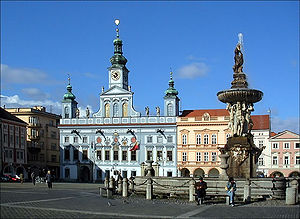
České Budějovice
České Budějovice el. blot Budějovice, er den største by i regionen Jihočeský kraj i det sydlige Tjekkiet med et indbyggertal pr. 31. december 2007 på 95.071. Byen har et areal på 5.556 ha.